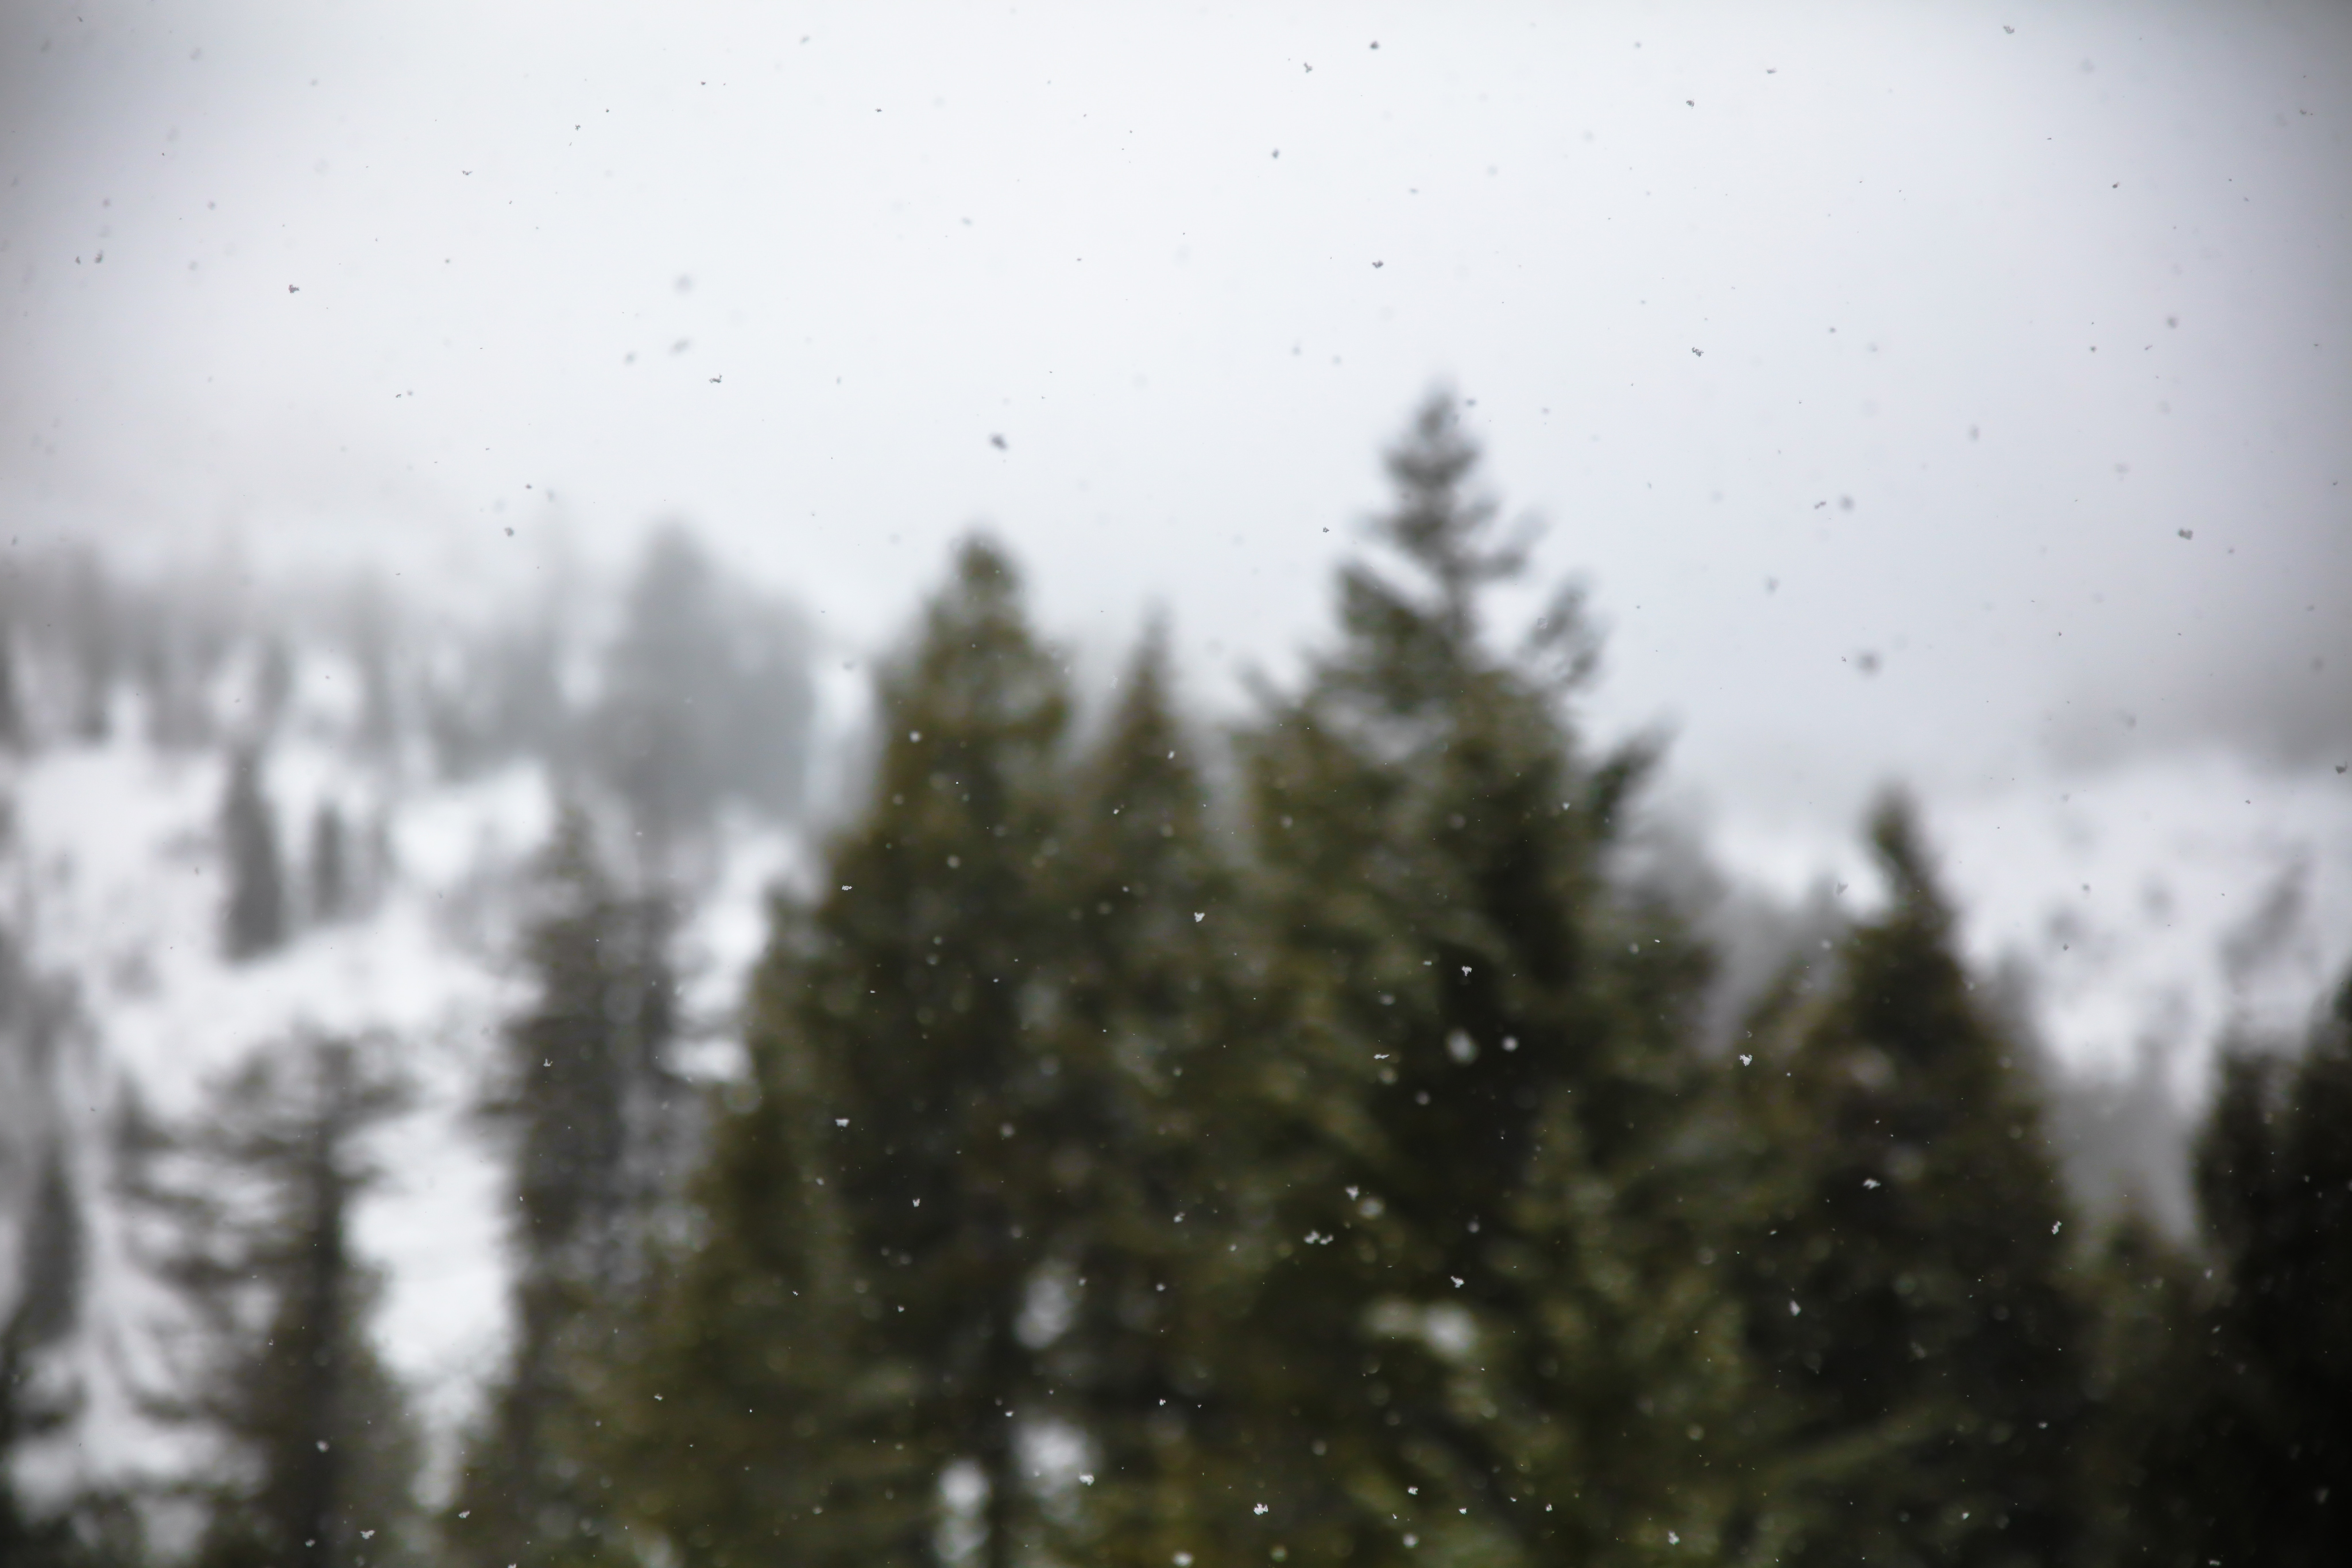
tree, nature, forest, branch, snow, winter, blur, sunlight, morning, frost, pine, weather, season, freezing, atmospheric phenomenon, woody plant